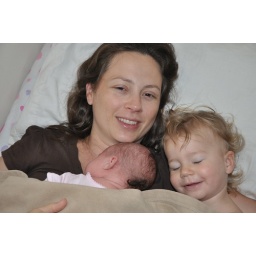
Mommy and the girls laying in bed